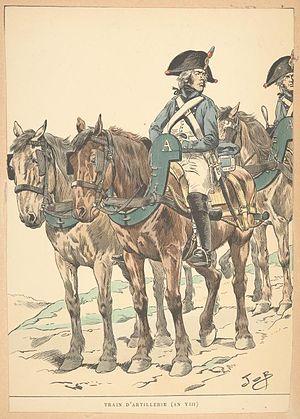
Le train d'artillerie de la Garde impériale fait partie des unités mises en place par Napoléon Iᵉʳ au sein de sa Grande Armée. Grande innovation, cette unité permet de rapidement procéder au transports des pièces d'artillerie d'un lieu à un autre que ce soit en campagne ou sur le champ de bataille même. La Garde impériale, avec l'importance croissante de son artillerie, doit rapidement être dotée de ce corps d'élite et dès 1800, elle peut bénéficier d'un service du train. Le Premier Empire donne l'occasion à Napoléon de doter cette nouvelle arme du train d'artillerie d'une véritable ossature et l'unité de la Garde impériale est alors mise au premier plan.
Le service du train dans l'armée napoléonienne est un corps militaire constitué d'unités chargées du transport logistique des approvisionnements, équipements et munitions - train des équipages et du génie - et du convoyage des pièces et du charroi d'artillerie - train d'artillerie - qui servirent au sein de l'armée française sous le Premier Empire, tant dans la Garde impériale que dans l'armée de ligne. D'autres composantes de la « Grande Armée » disposaient également d'un charroi qu'elles géraient toutefois par elles-mêmes sans l'appui d'un service du train, tel le service sanitaire et la maison militaire de l'Empereur.